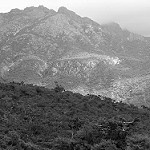
Label: B & W